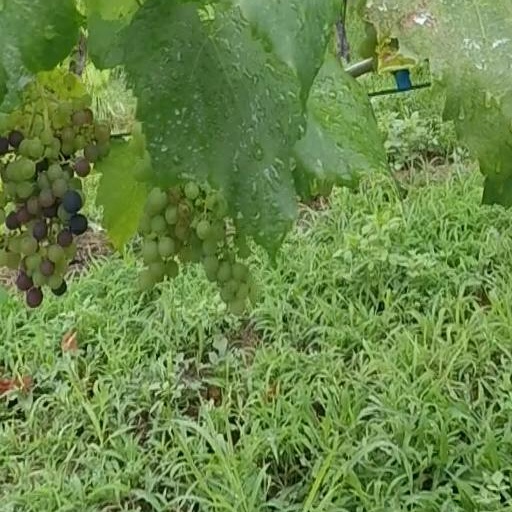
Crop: grape